Disorders of sex development

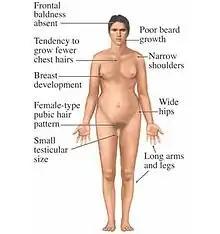
The symptoms of Klinefelter's syndrome in a human male.

DSDs caused by chromosomal variation generally do not present with genital ambiguity. This includes sex chromosome DSDs such as Klinefelter syndrome, Turner syndrome and 45,X or 46,XY gonadal dysgenesis.